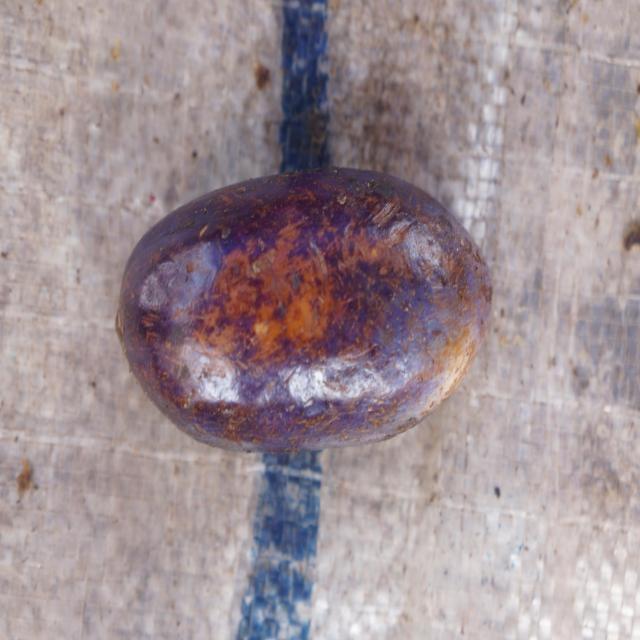
Plum grade: bruised